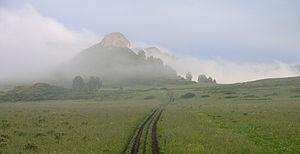
Zapovednik est le terme employé pour décrire, dans les anciennes républiques soviétiques, les aires naturelles protégées, avec pour objectif de les conserver « éternellement vierges ». Il s’agit du plus haut degré de protection environnementale et concerne des zones strictement protégées et dont l’accès au public est restreint.